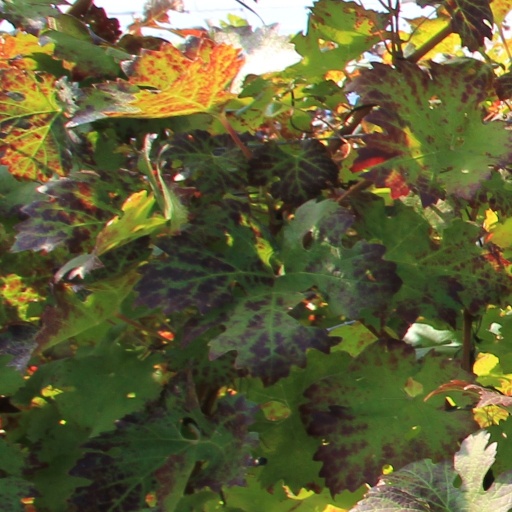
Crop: grape